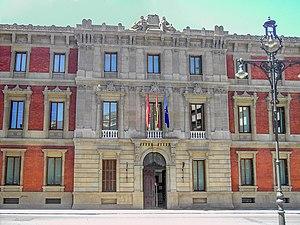
Le Parlement de Navarre est l'organe législatif de la Communauté forale de Navarre.